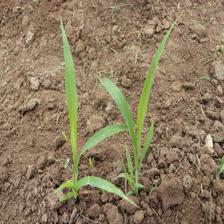
Label: Sorghum